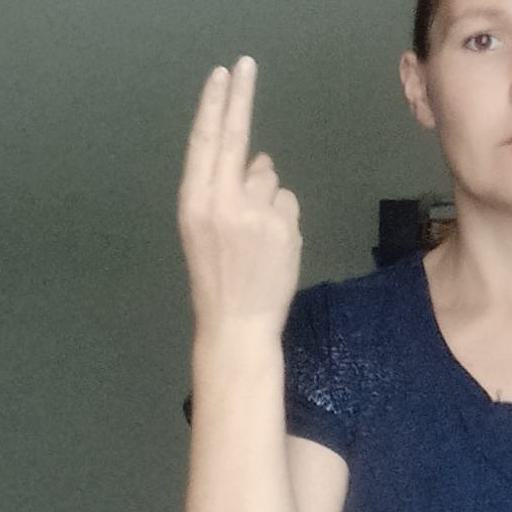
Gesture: two_up_inverted